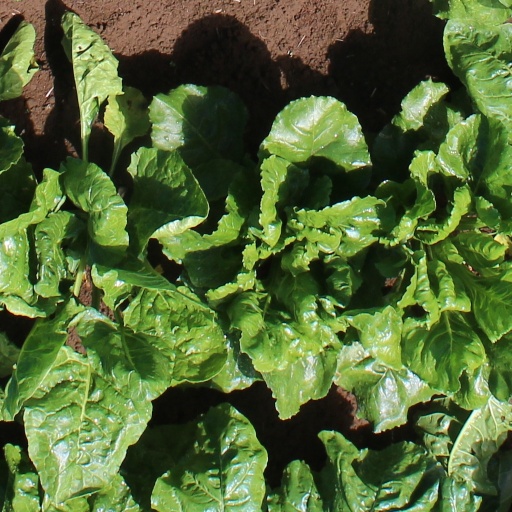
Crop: sugar beet